Hot and Naked

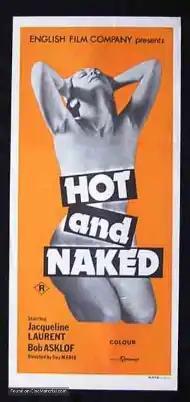

Hot and Naked, also known as Thrill Seekers is a 1974 French erotic and action film directed by Guy Maria.